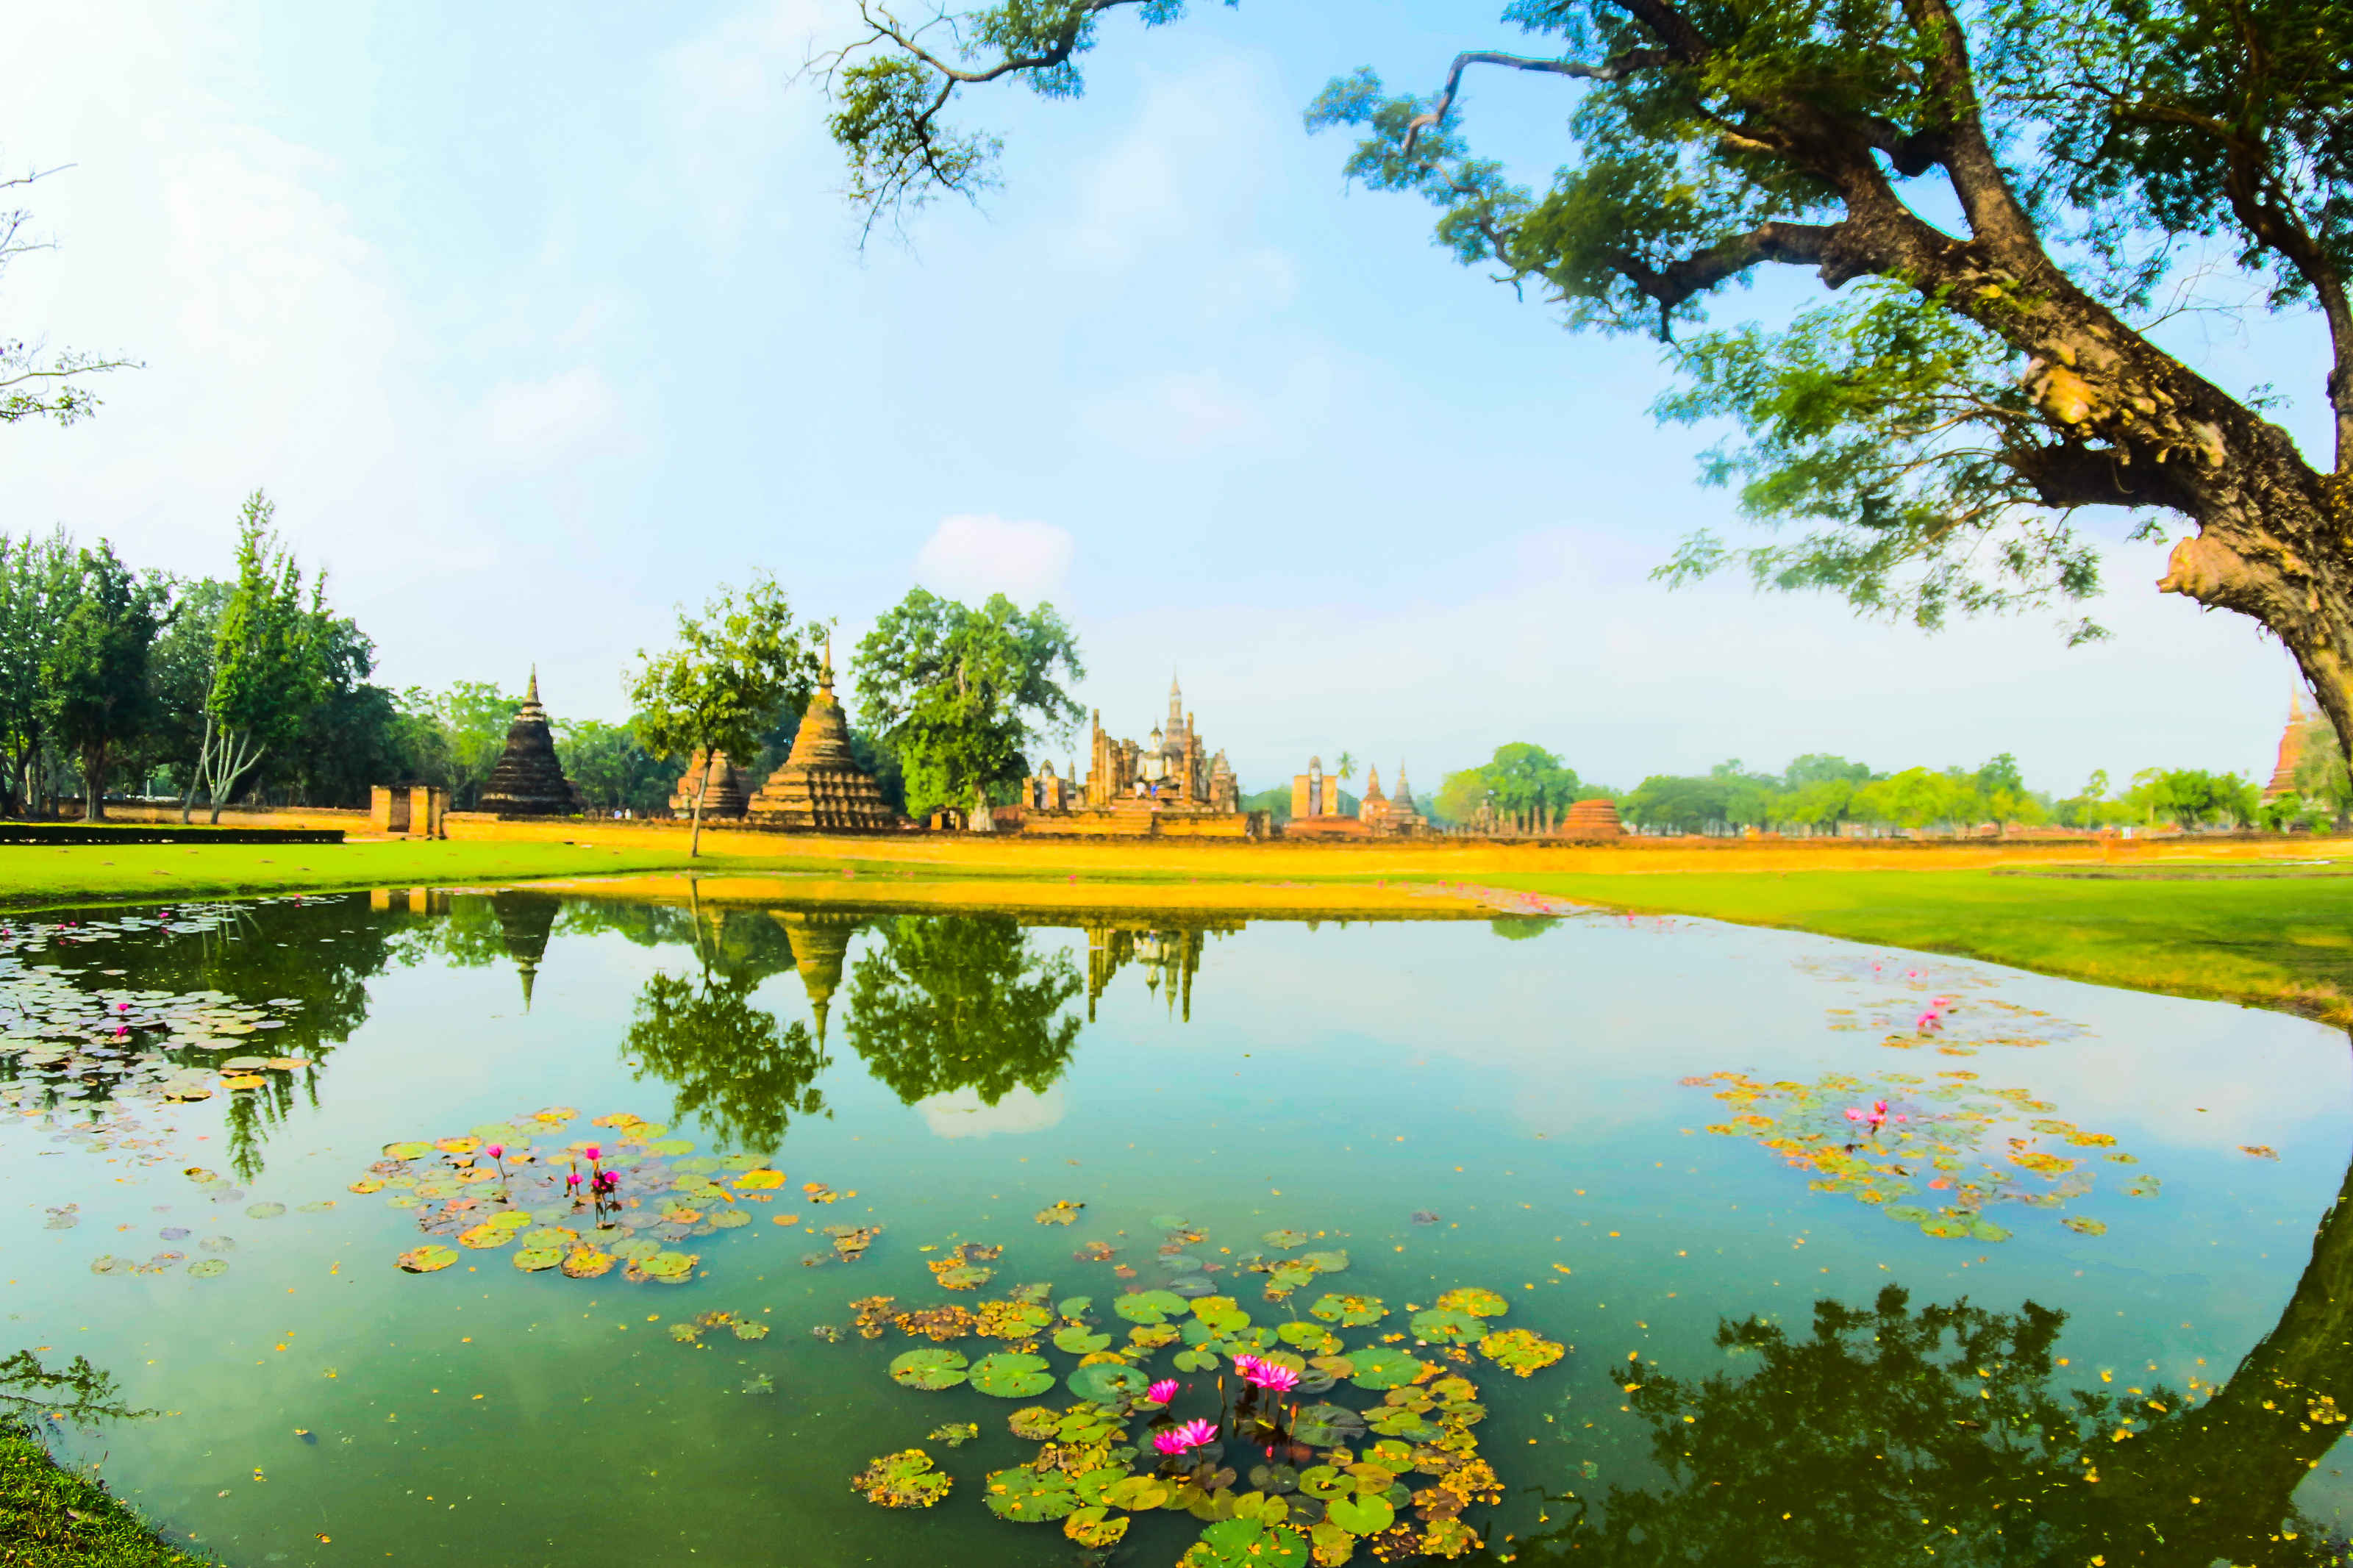
ancient, archeology, architecture, art, asia, buddha, buddhism, buddhist, civilization, cultural, culture, destination, east, famous, heritage, historical, history, landmark, meditation, old, pagoda, park, religion, ruin, scene, sculpture, seated, siam, site, southeast, statue, stone, sukhothai, symbols, temple, thai, thailand, thailand temple, tourism, tourist, traditional, travel, unesco, wat, worship, nature, natural landscape, reflection, sky, water, pond, tree, vegetation, water resources, reflecting pool, natural environment, nature reserve, lake, botany, landscape, bank, reservoir, river, spring, plant, garden, photography, fish pond, rural area, leisure, lacustrine plain, botanical garden, wetland, grassland, house, water lily, landscaping, tropics